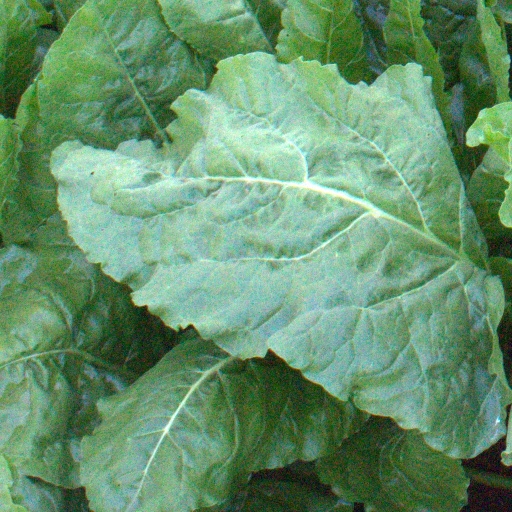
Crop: sugar beet